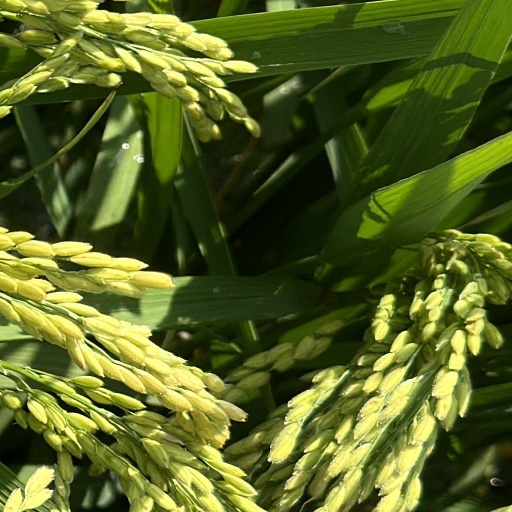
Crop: rice